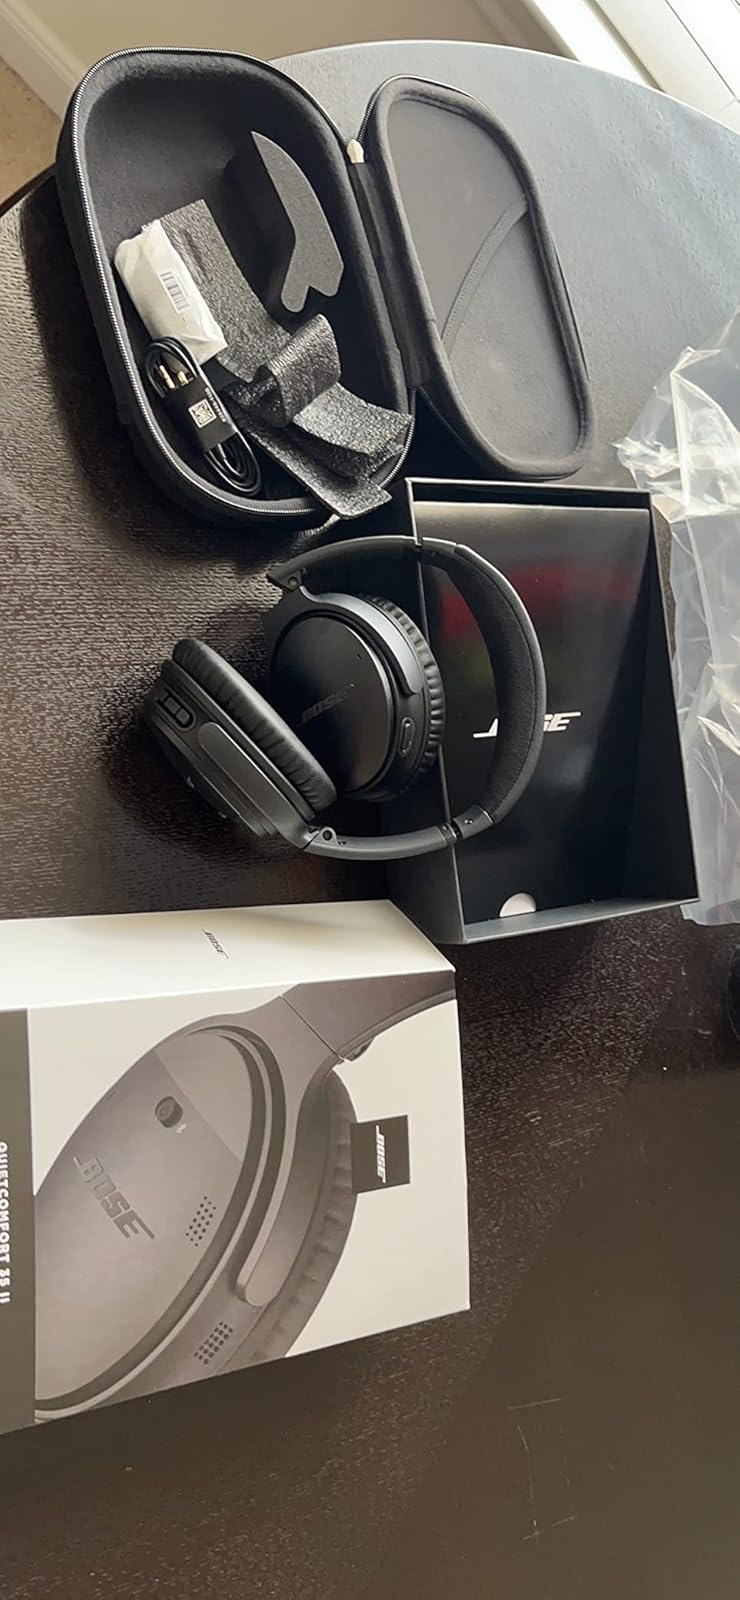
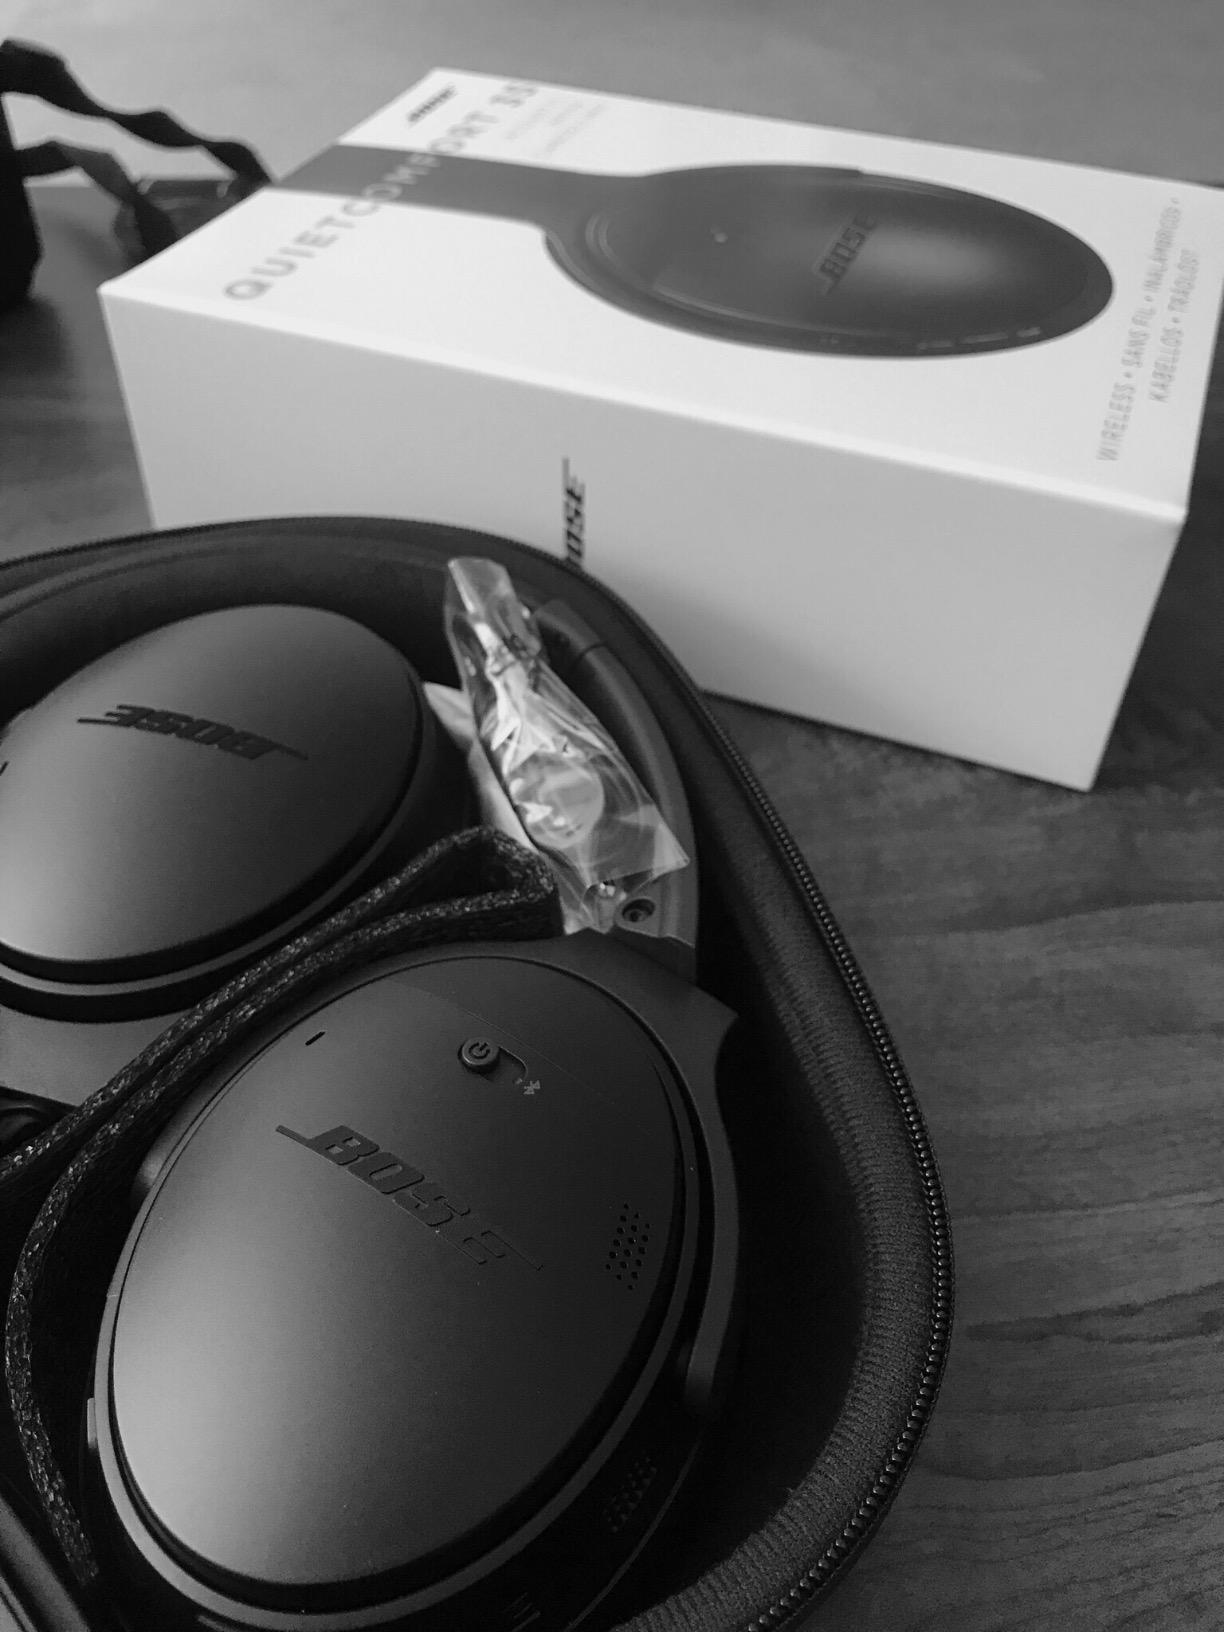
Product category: headphones
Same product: yes